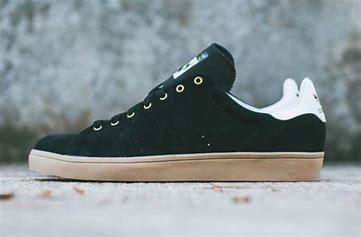
Brand: adidas
Model: Stan Smith Skate